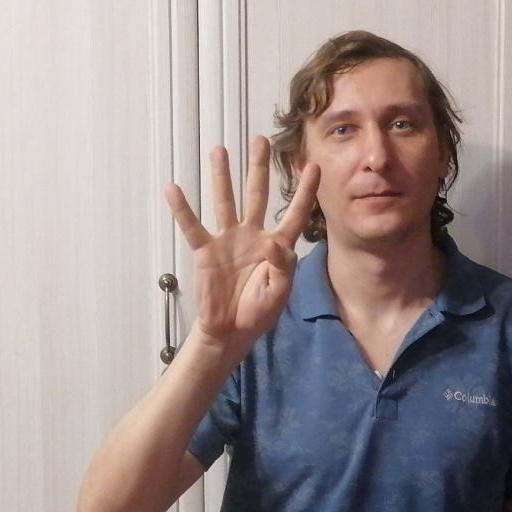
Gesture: four